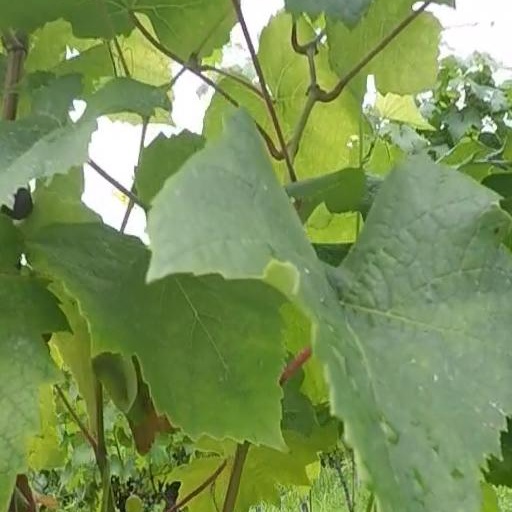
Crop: grape